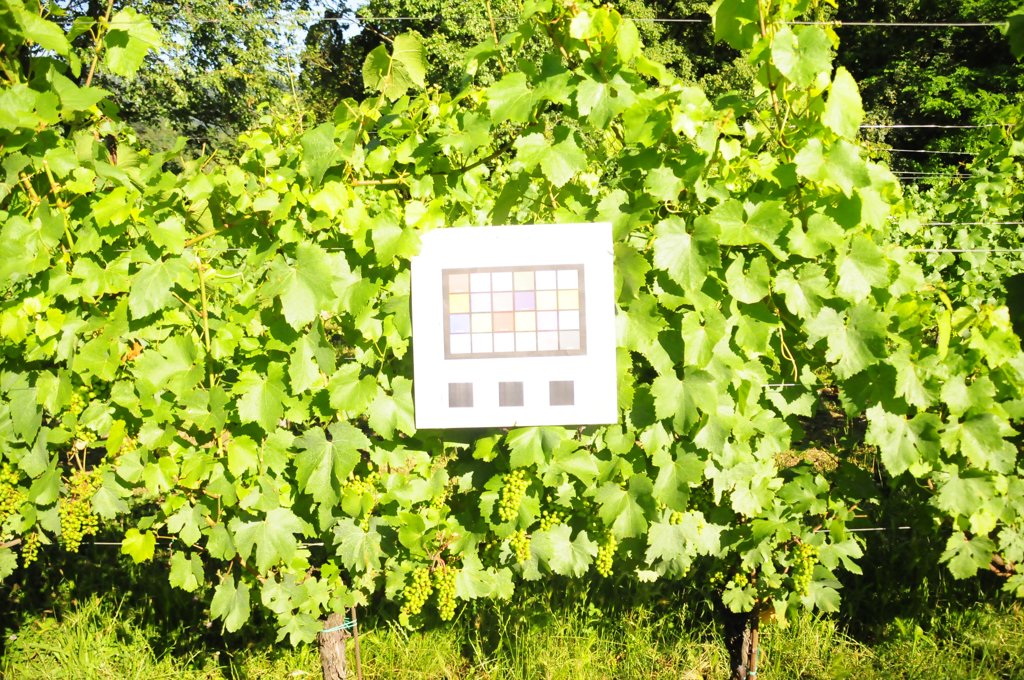
Berries visible: 772
Grape clusters: 18